Le Rat Mort

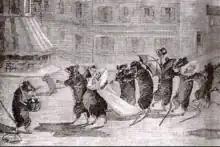
Faverot Le Mariage Le Rat mort, after a fresco painted in Le Rat Mort, circa 1890

Le Rat Mort ("The Dead Rat") was a popular cafe/restaurant and cabaret in Paris in the 19th and early 20th centuries. Located in the Place Pigalle in the Montmartre District, it was frequented by artists, writers, actors, artist models, and prostitutes, and was a gathering place for lesbians in the evenings. Paintings and sketches inspired by the cafe and its customers included work by Toulouse Lautrec,